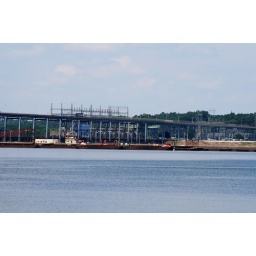
bridge over the Tennessee river